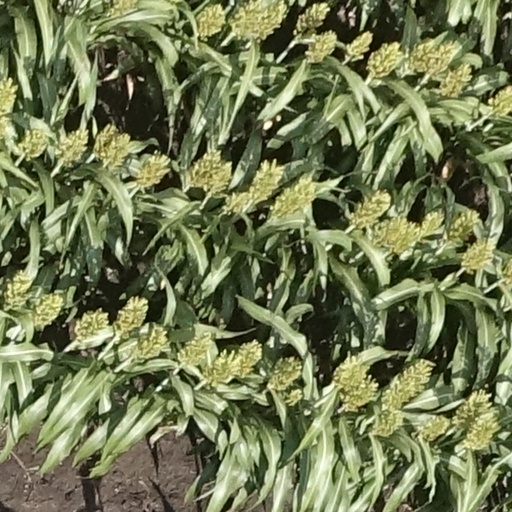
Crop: sorghum